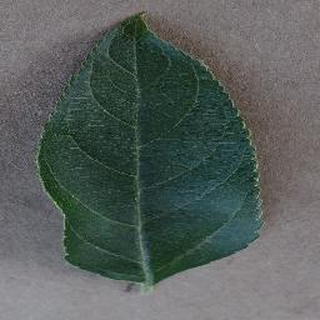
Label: healthy_apple